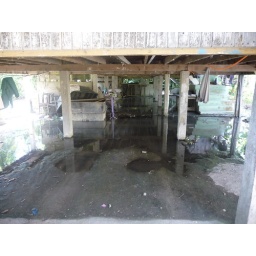
Coz there was a burst pipe at the main road in front of the house